History of Hartford City, Indiana

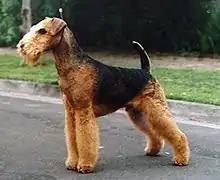
An Airedale

Sports are important to small towns, and are sometimes the major form of entertainment. Hartford City has had its share of individual athletes that excelled in their high school sport and continued to play at the collegiate level. A basketball example is Harry Ayers, captain of the 1902-03 Indiana University basketball team. Another example is Erika Wicoff, three-time Big Ten golf champion for Indiana University.